Lowman, Idaho

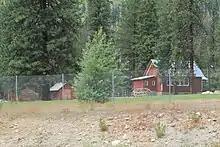
Lowman Schoolhouse and Yard, June 2017

The community was named for a homesteader, Nathaniel Winfield Lowman, from Polk County, Iowa, who settled there in 1907.